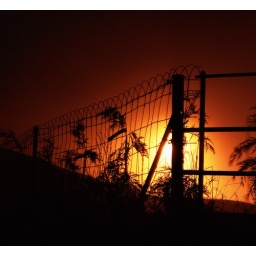
Out walking the dog one misty night noticed the silhouette from the street light had a nice glow caused by the mist